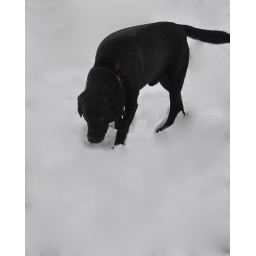
black dog in white snow